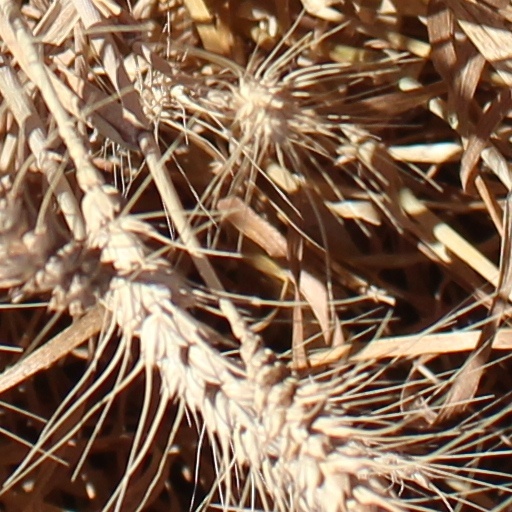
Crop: wheat